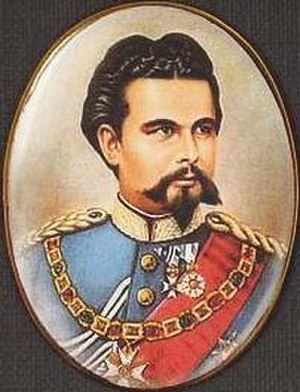
Ludvig 2. af Bayern / Placering i offentligheden
Populær Ludwig-figur i skikkelse af Carl Theodor von Piloty
Ludwig 2. af Bayern stammede fra huset Wittelsbach og var fra 10. marts 1864 til sin død konge af Bayern. Efter sin umyndiggørelse den 10. juni 1886 overtog hans farbror Luitpold regeringens førelse som prinsregent. Ludwig 2. er gået over i Bayerns historie som lidenskabelig slotsbygger af fx eventyrslottet Neuschwanstein.